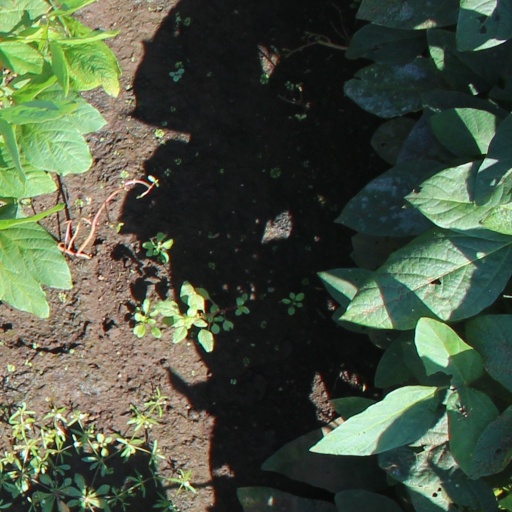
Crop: soybean